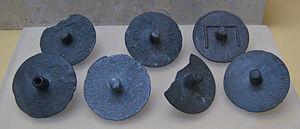
Jetons de vote en bronze utilisés par les jurés, de l'Héliée notamment. Ils sont constitués d'un disque de bronze portant une marque ou une inscription d'identification et d'une tige axiale, pleine ou creuse, qui sert à déterminer le vote